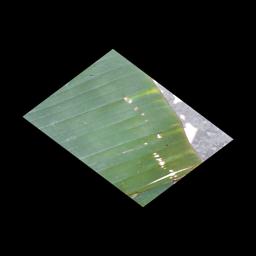
Label: POTASSIUM DEFICIENCY